A State of Madness

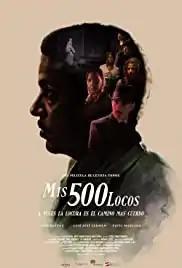
Film poster

A State of Madness is a 2020 Dominican drama film directed by Leticia Tonos. It was selected as the Dominican entry for the Best International Feature Film at the 93rd Academy Awards, but it was not nominated.